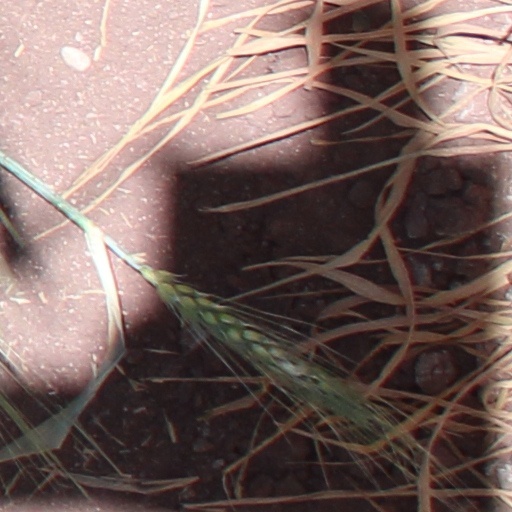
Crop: wheat